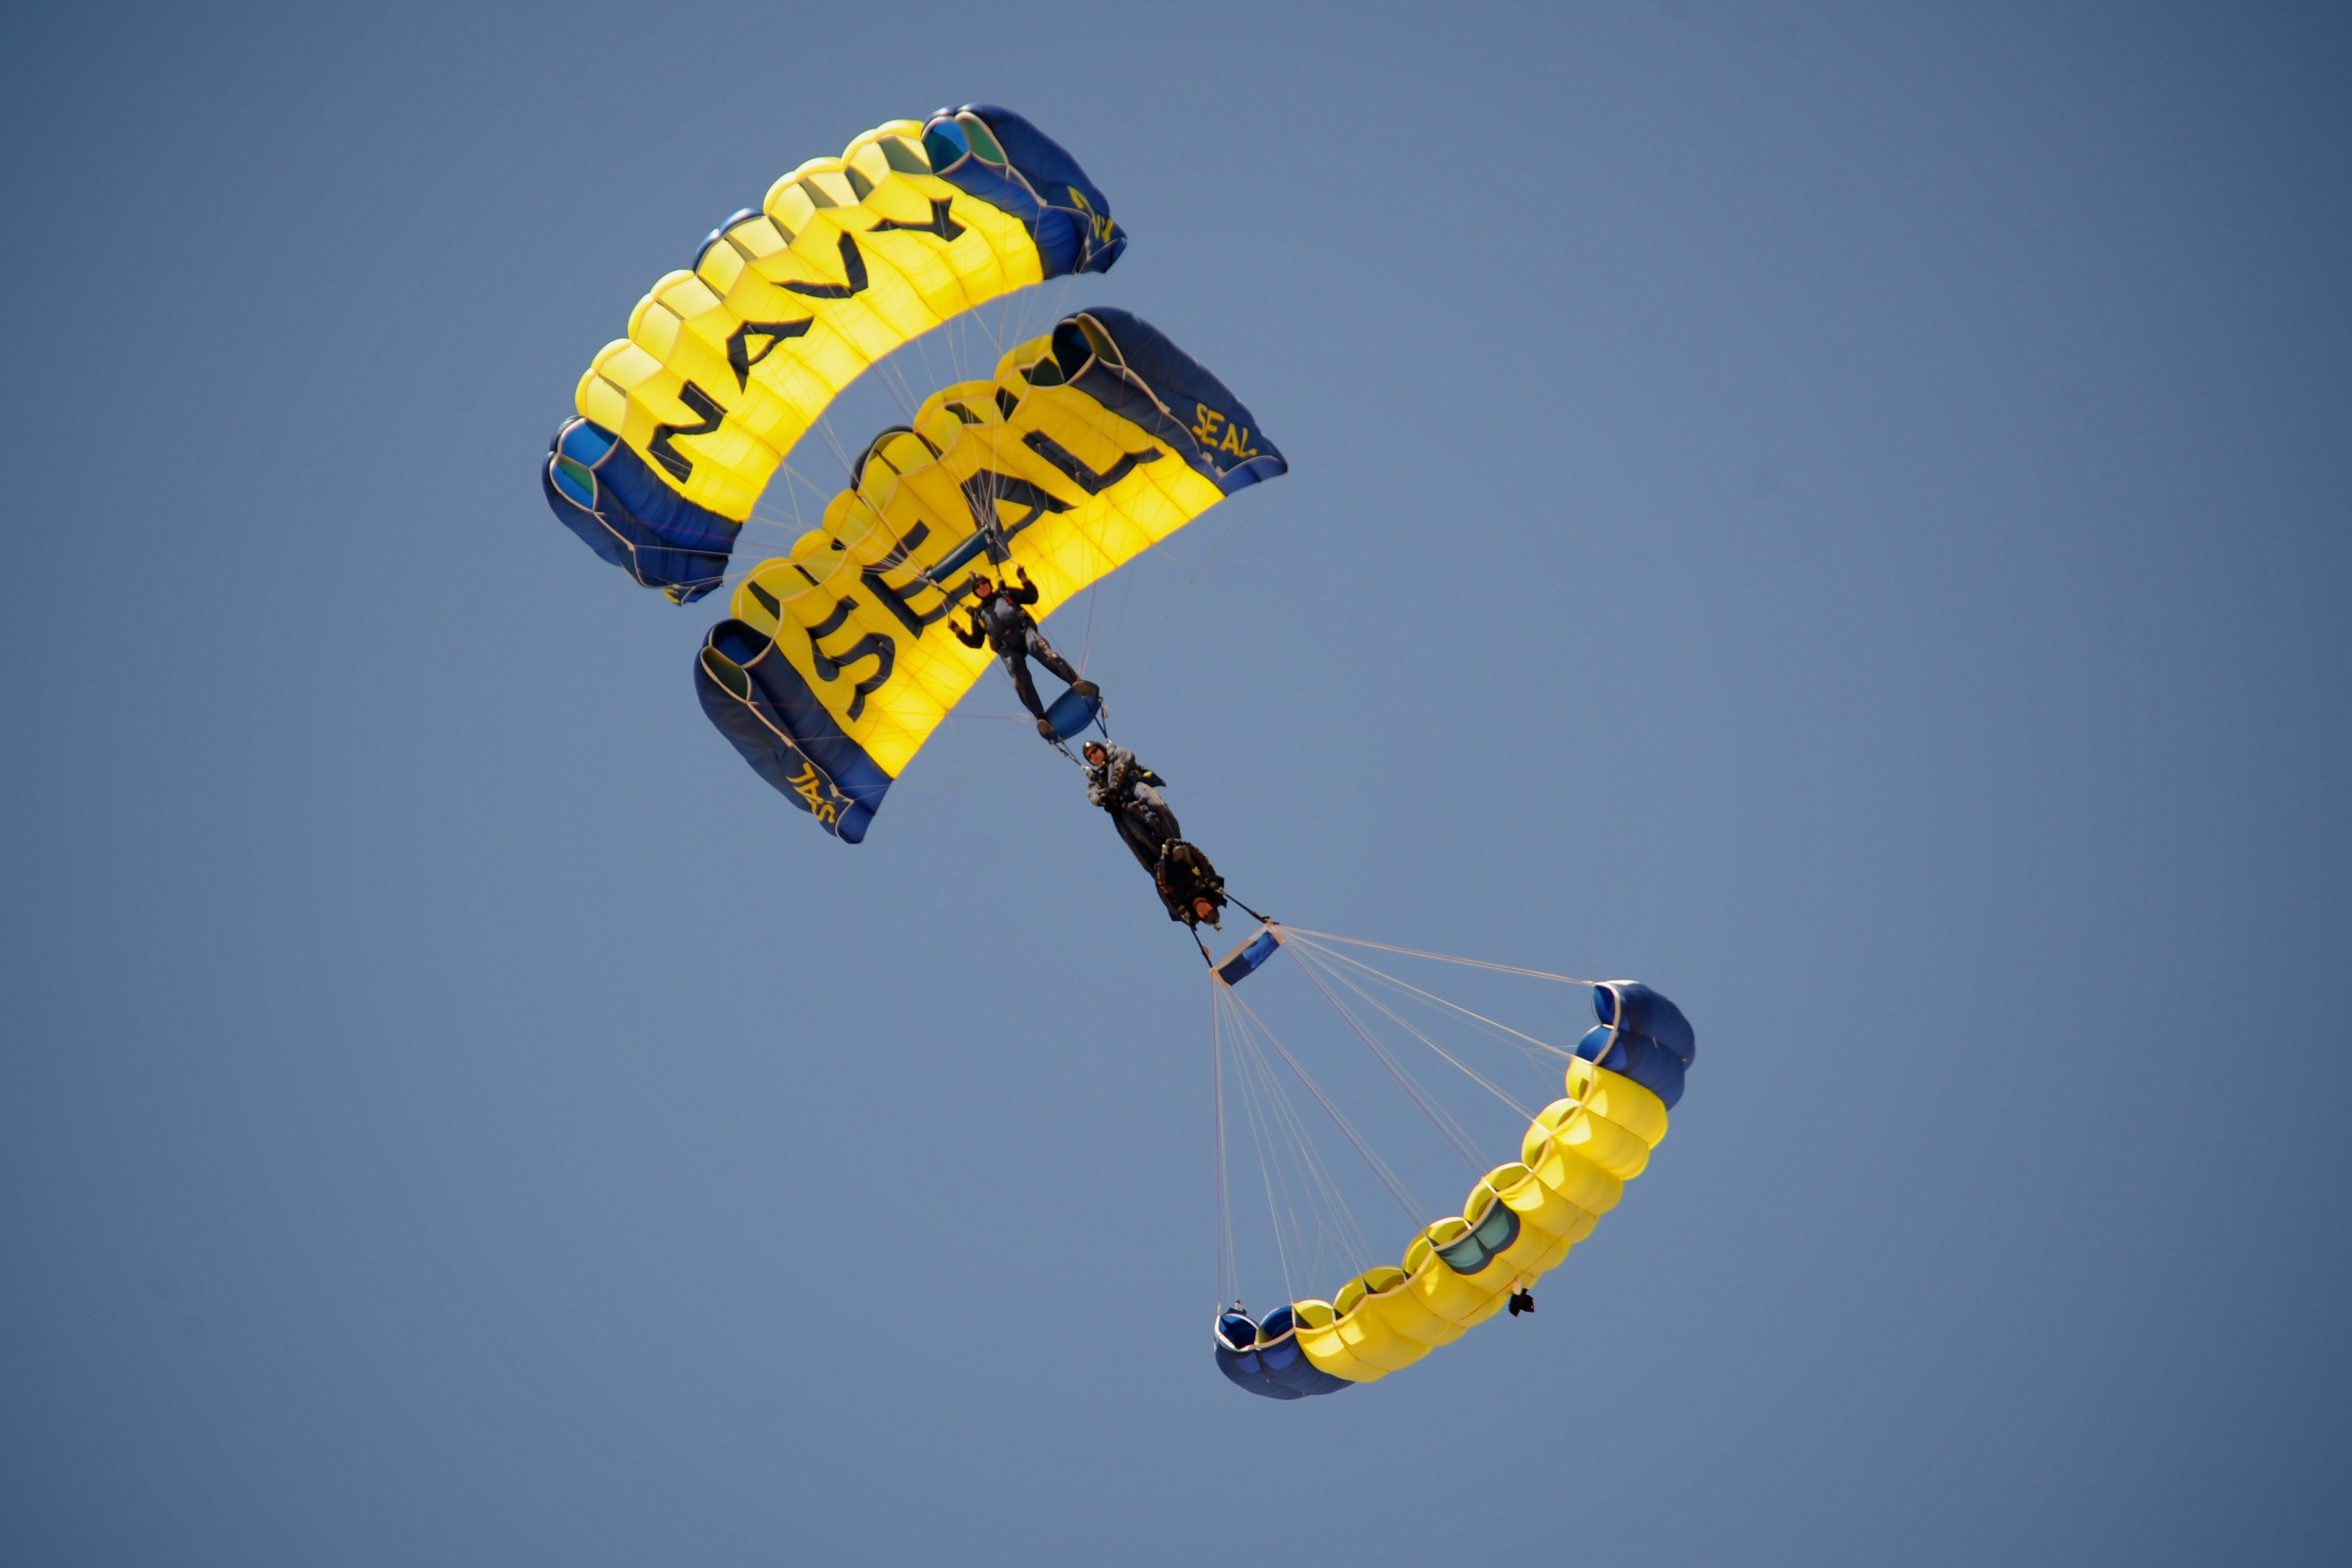
person, sky, recreation, blue, colorful, yellow, extreme sport, toy, parachute, sports equipment, skydiving, skydive, outside, clouds, sports, parasailing, parachuting, parachutist, skydiver, atmosphere of earth, windsports, kite sports, towed water sport